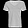
Label: T - shirt / top